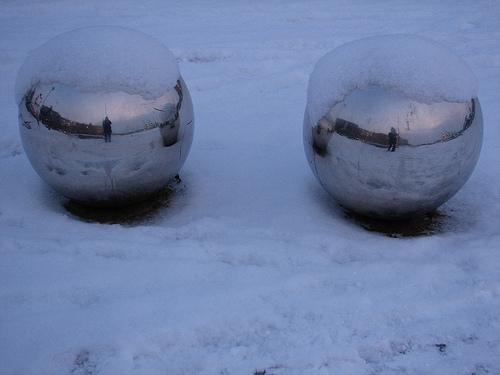
Weather: snow or frosty